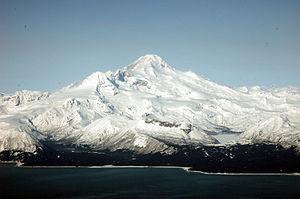
Le mont Iliamna, en anglais Mount Iliamna, est un volcan des États-Unis situé en Alaska, dans le parc national et réserve nationale de Lake Clark.